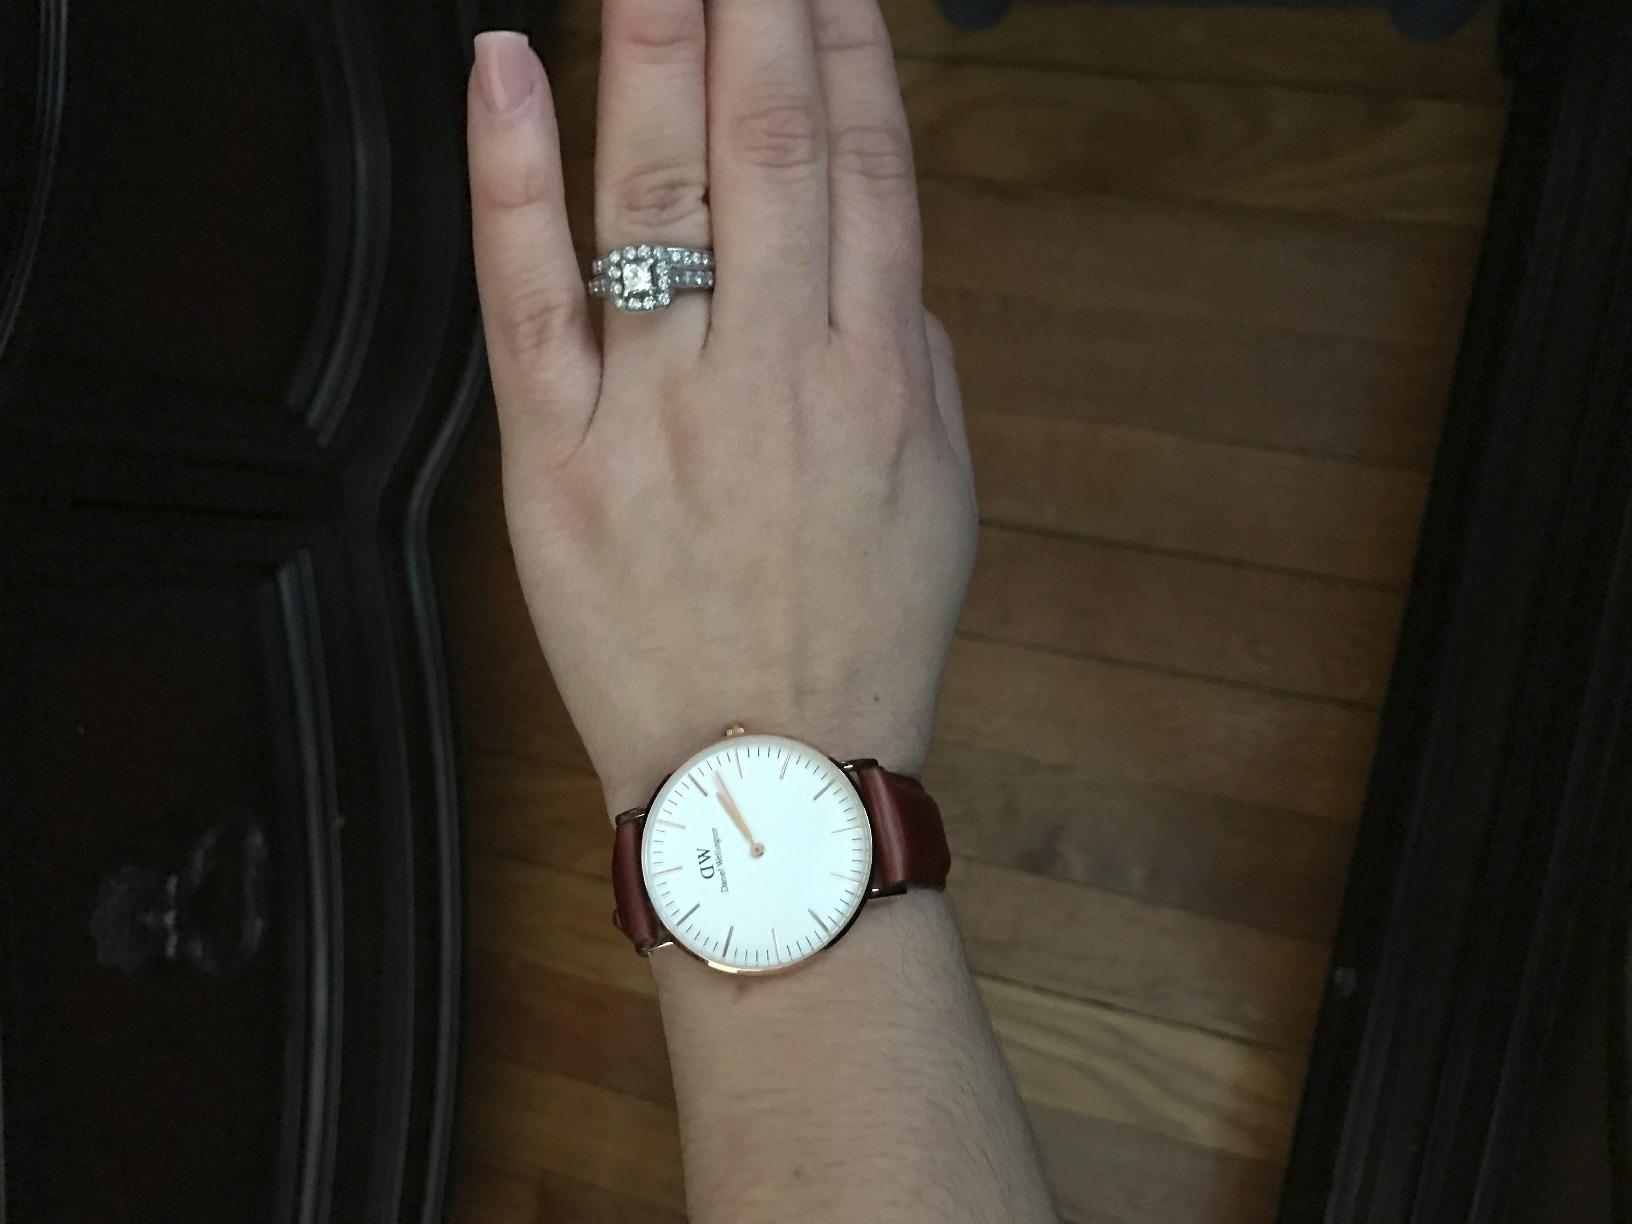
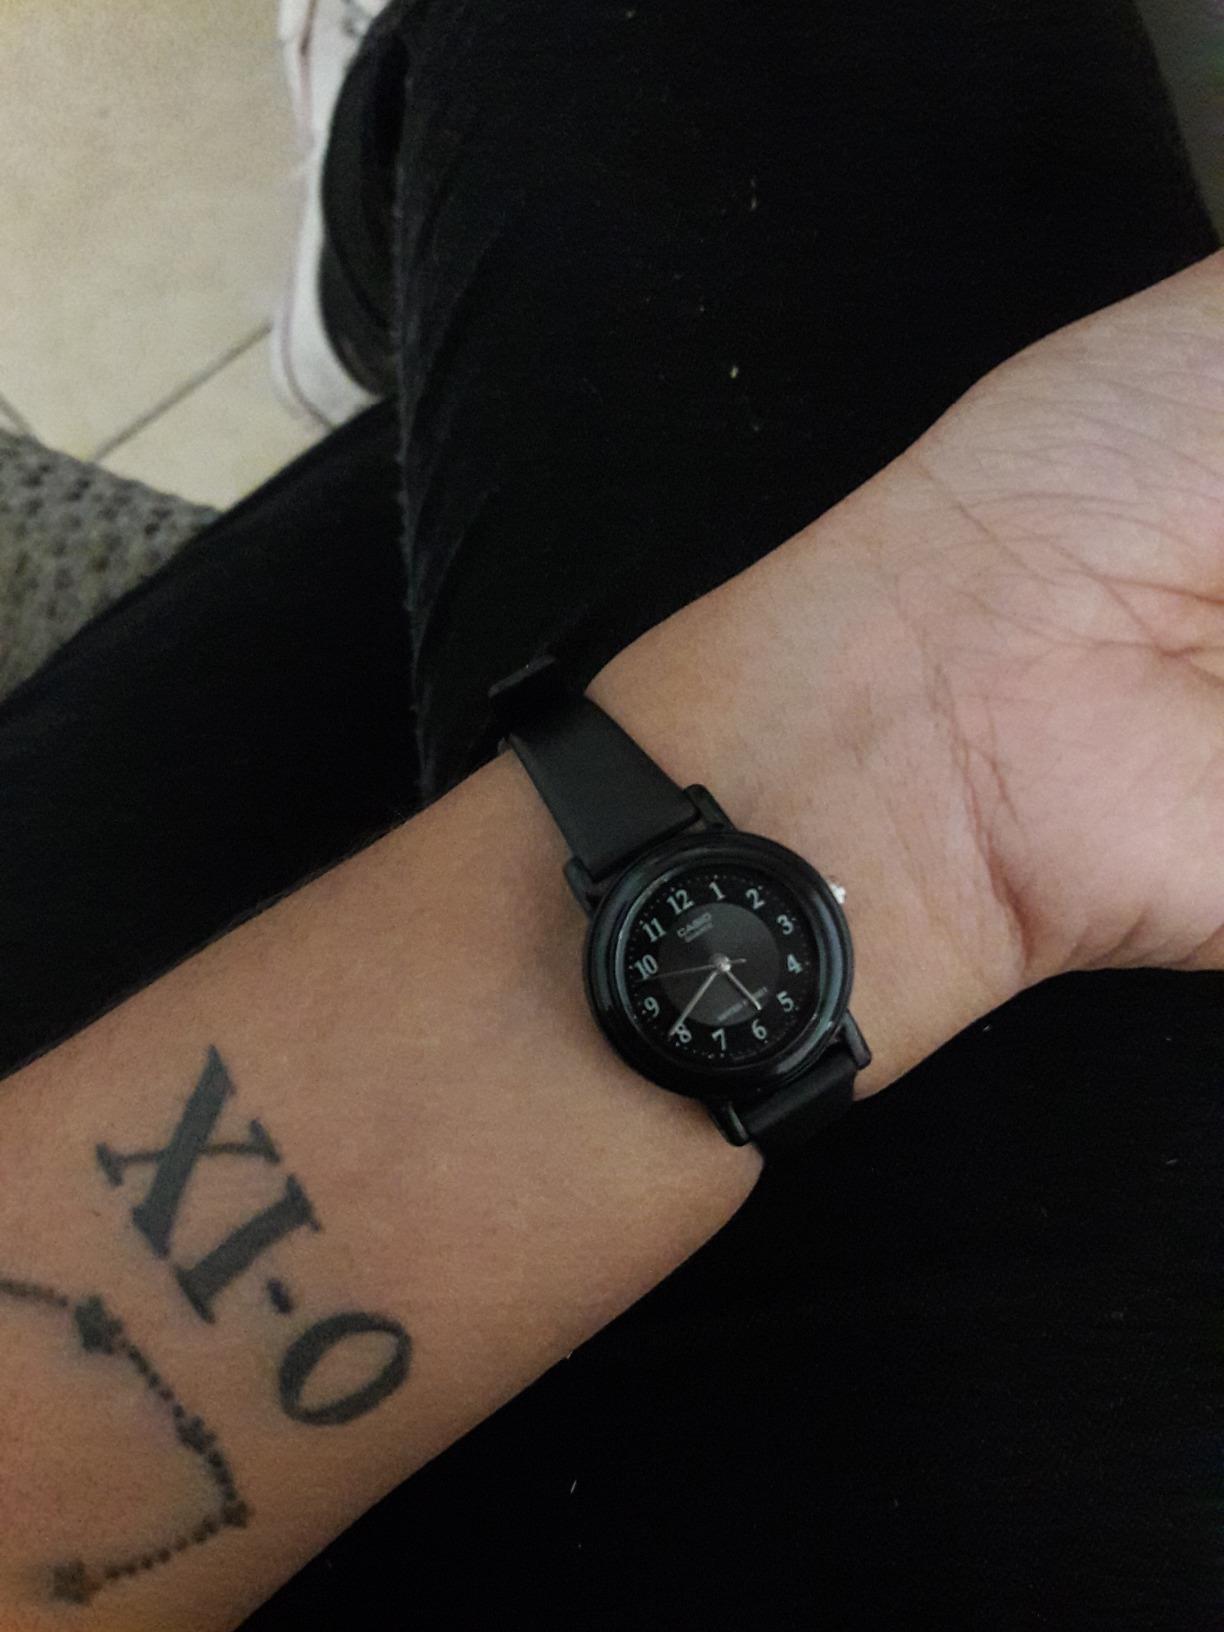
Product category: accessories_watch
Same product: no